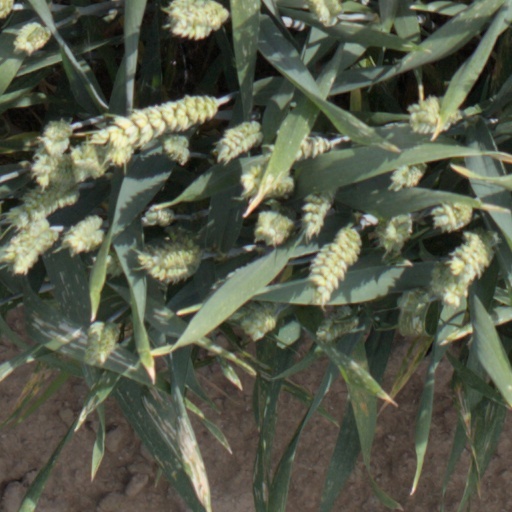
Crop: wheat